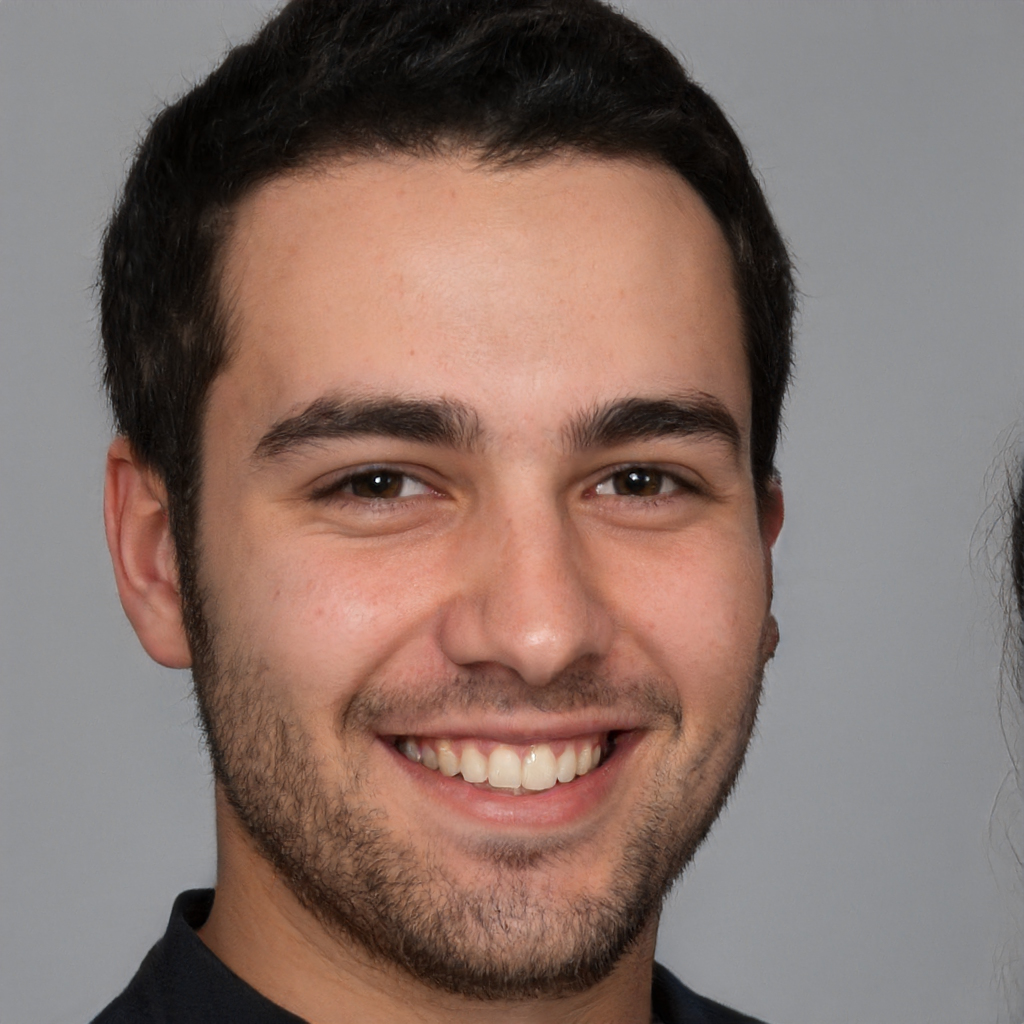
Gender: Male